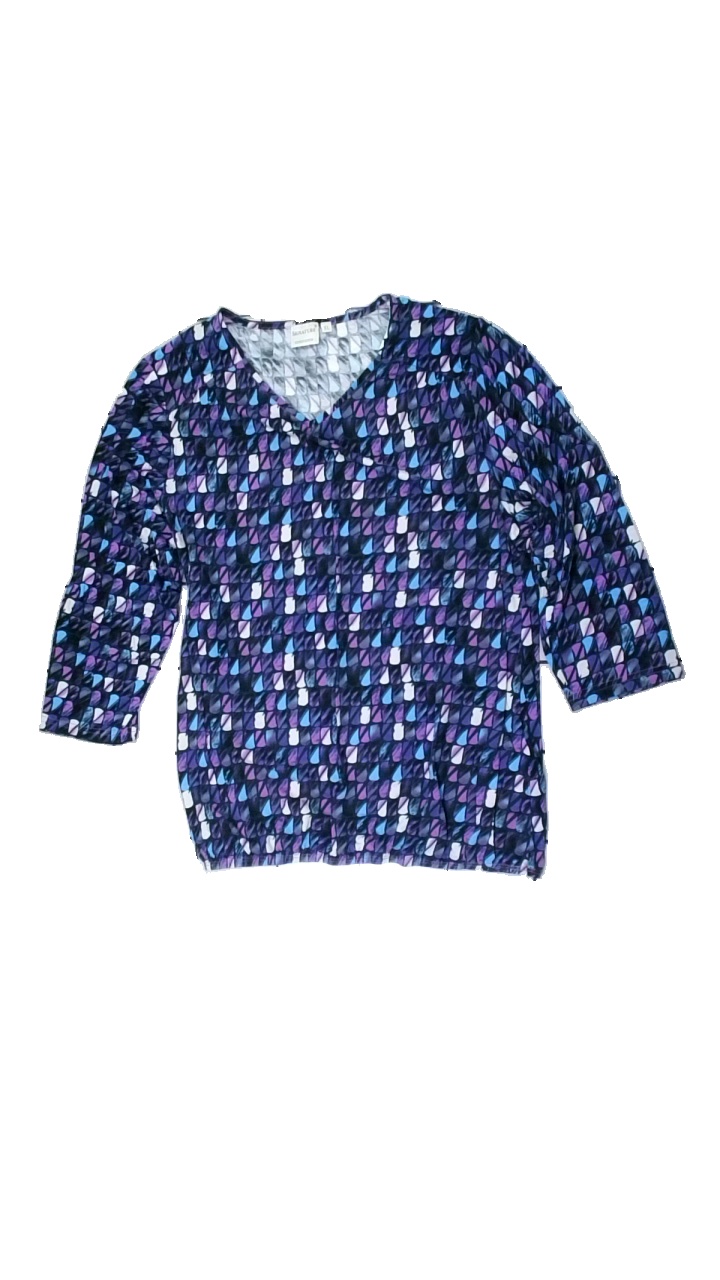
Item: Top (Ladies)
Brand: Signature
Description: tröja med tre kvarts ärmar och ett mönster uppbyggd av rektanglar i olika färger
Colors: Blue, Purple, White, Multicolor
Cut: Regular
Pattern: Geometric print
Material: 72% viscose 28% cotton
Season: All
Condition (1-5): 5
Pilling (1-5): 5
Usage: Reuse
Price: <50